First City Building

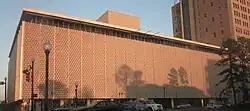
First Security Bank building in 2011

The First City Building was built in 1962 for the First Security National Bank. The five-story building was built by renowned architect L.W. Pitts and built in the modernism style. It is known for its facade of cast concrete, sculpted by Beaumont artist Herring Coe, designed to reflect the sun and reduce cooling costs. The building is used as offices today.